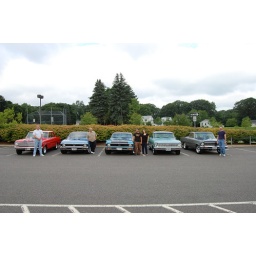
The guys and girls with their cars (Mike in CT taking picture) before show.